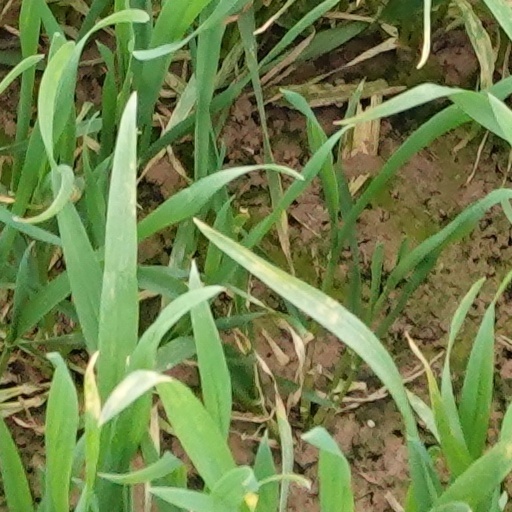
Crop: wheat